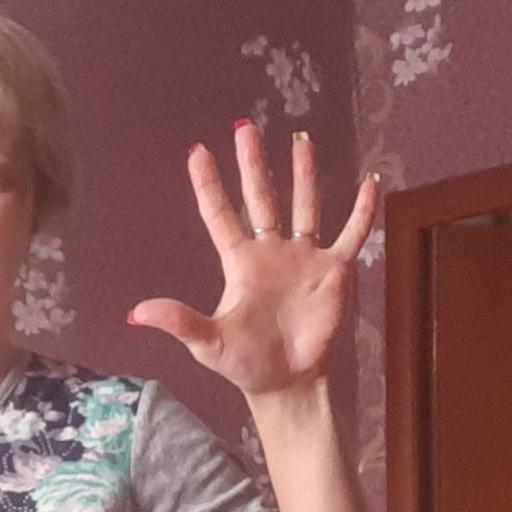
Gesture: palm